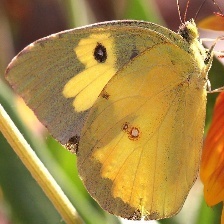
Species: SOUTHERN DOGFACE
Butterfly family (ImageNet category): sulphur_butterfly